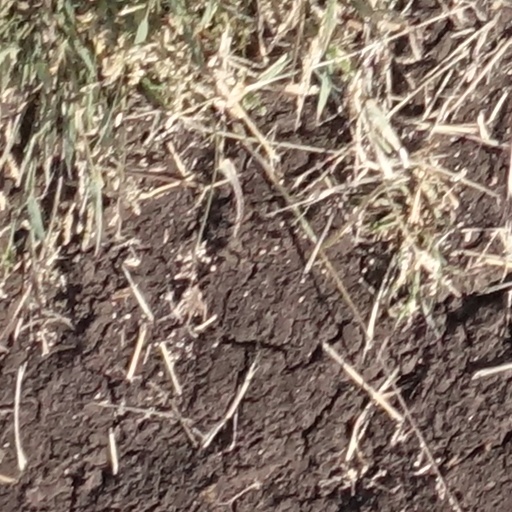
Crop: sorghum